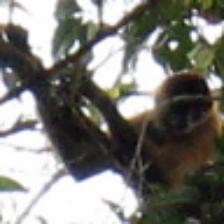
Label: NonHuman